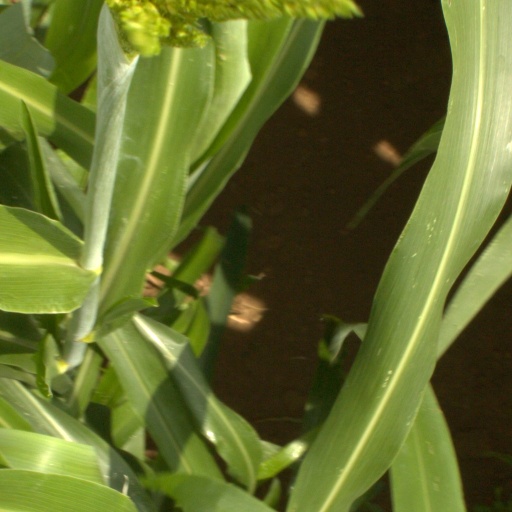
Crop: sorghum